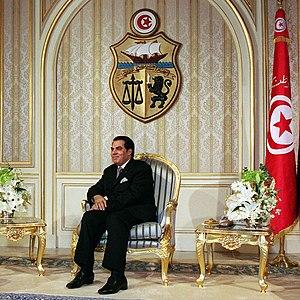
Leïla Ben Ali, née Leïla Trabelsi le 14 ou le 24 octobre 1956 à Tunis, est la seconde épouse de Zine el-Abidine Ben Ali, président de la République tunisienne de 1987 à 2011, et par conséquent Première dame de Tunisie, de son mariage le 26 mars 1992 au 14 janvier 2011.
Zine el-Abidine Ben Ali, né le 3 septembre 1936 à Hammam Sousse et mort le 19 septembre 2019 à Djeddah, est un homme d'État tunisien. Il est président de la République tunisienne du 7 novembre 1987 au 14 janvier 2011.